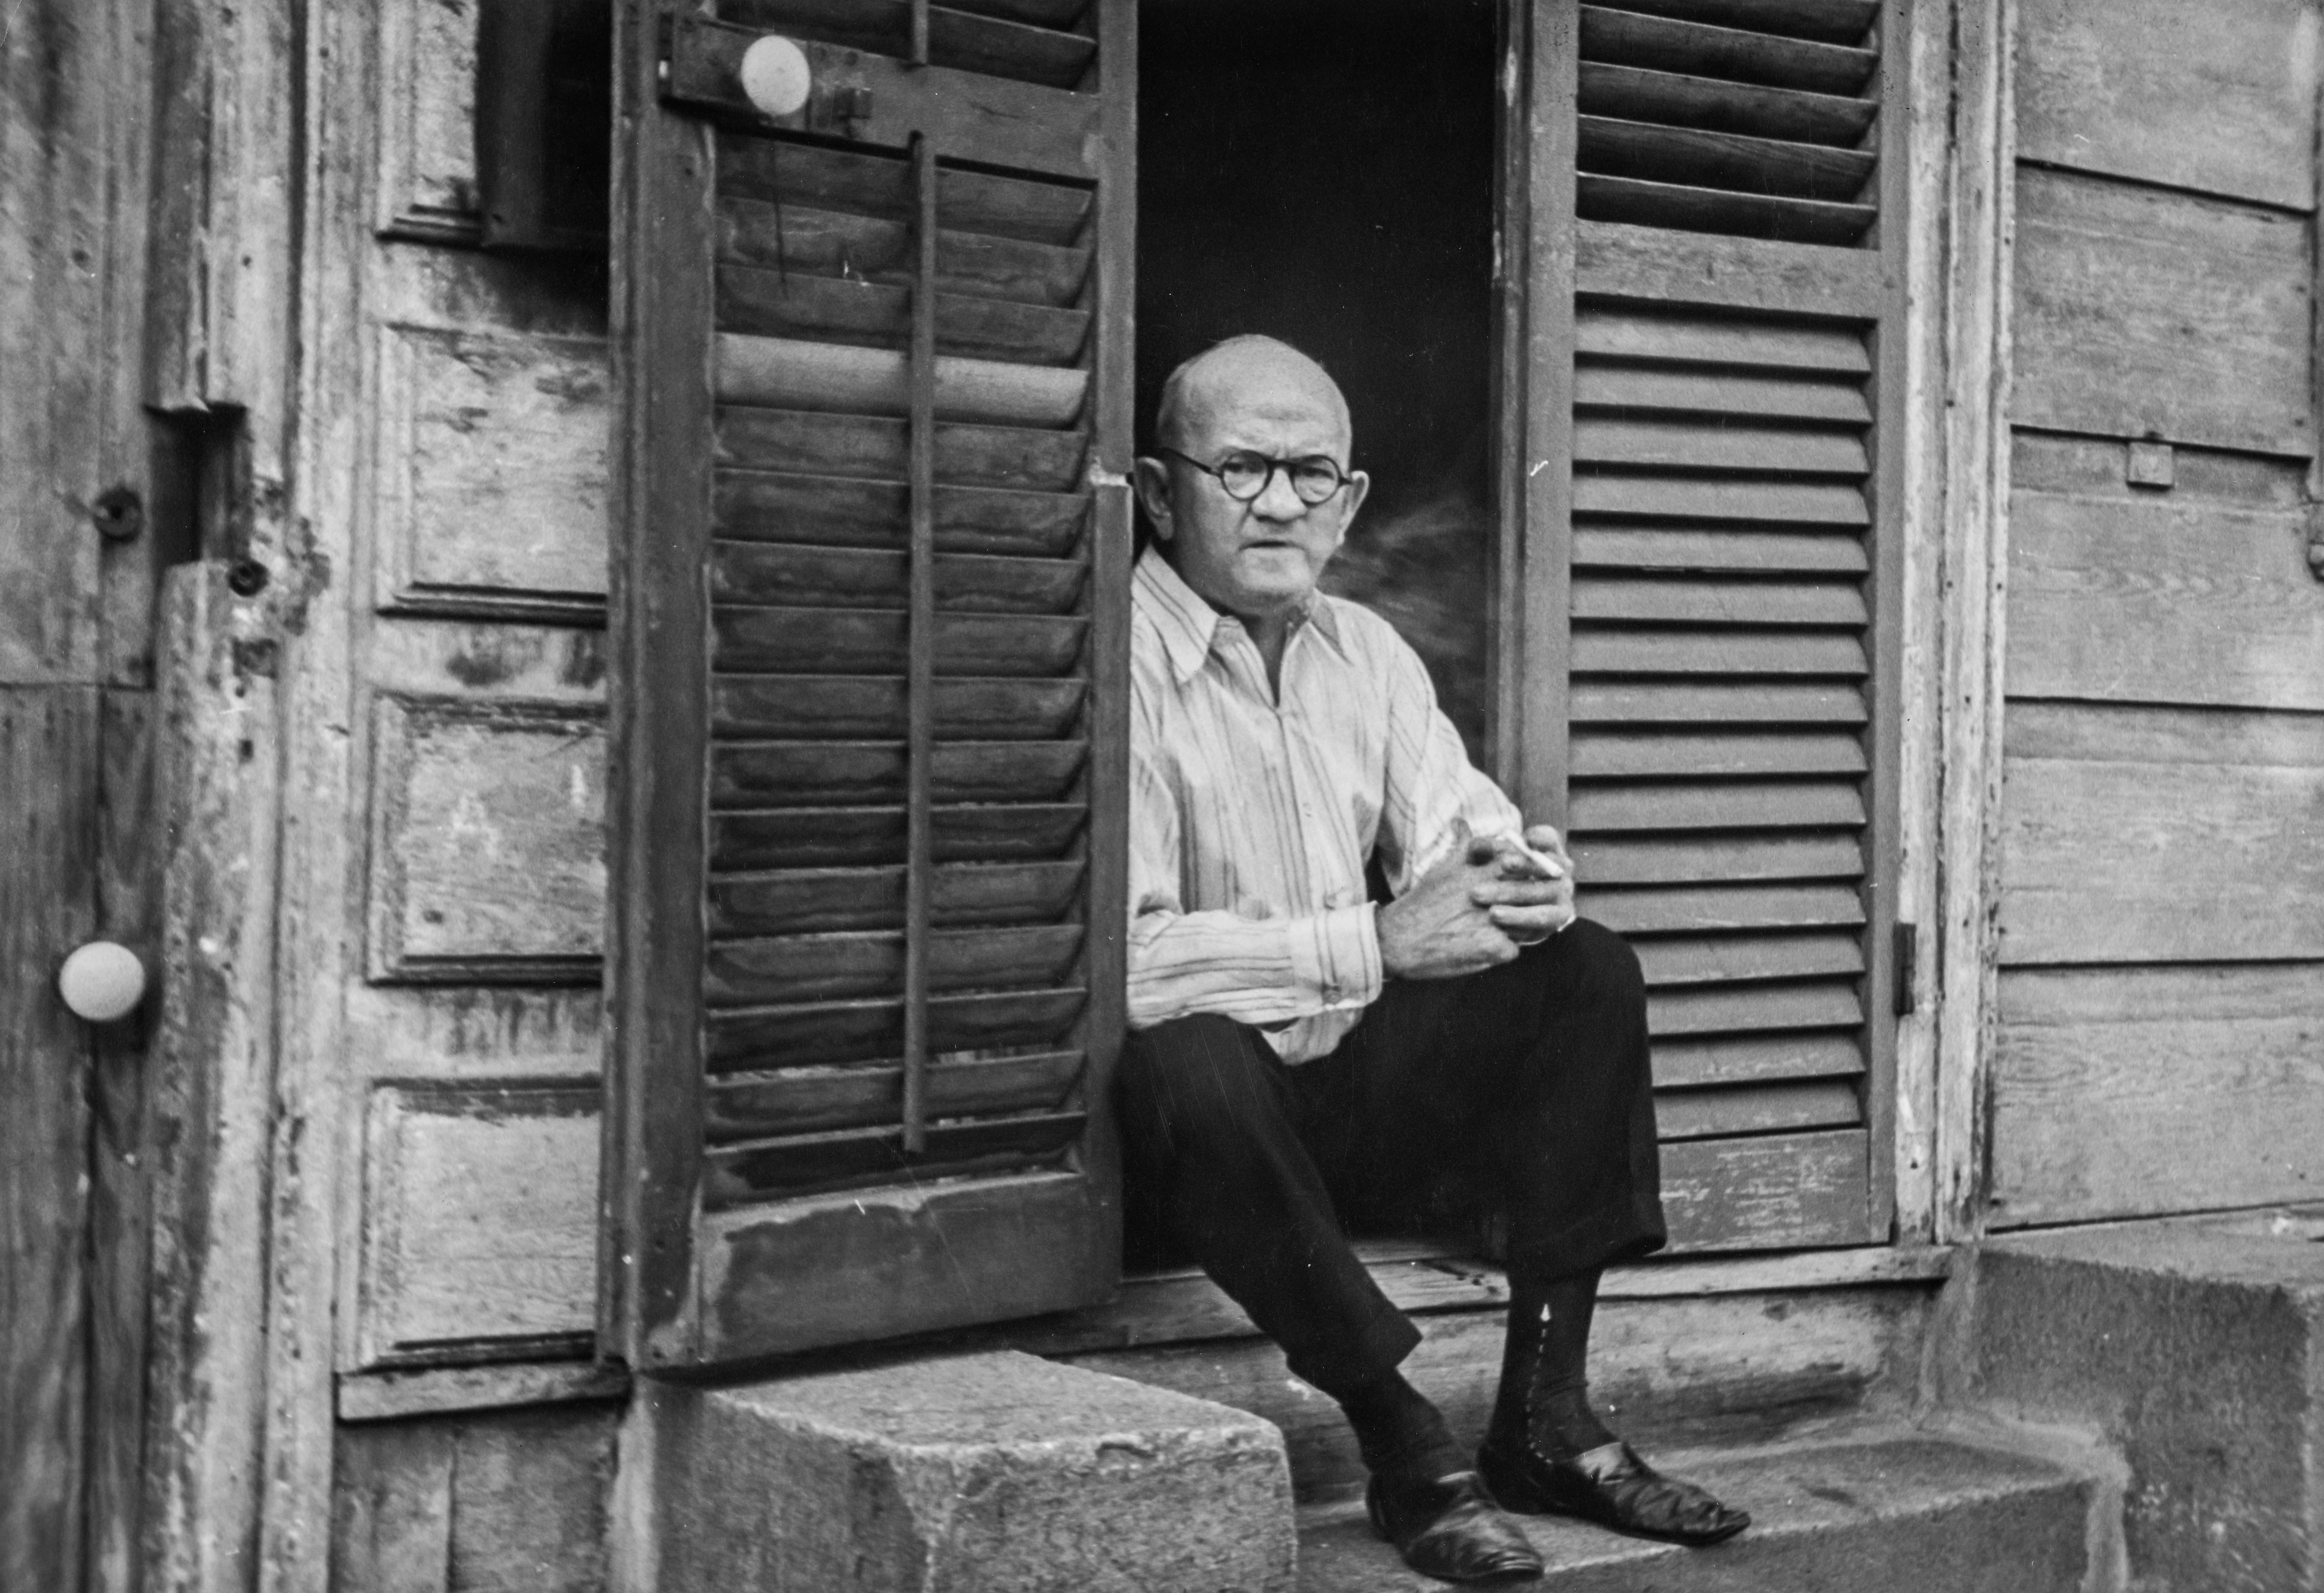
man, person, black and white, road, white, street, photography, portrait, sitting, black, monochrome, infrastructure, photograph, snapshot, image, monochrome photography, film noir, human positions